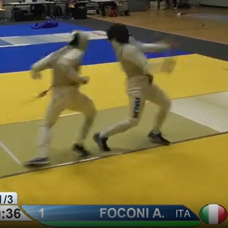
Label: Resized Point